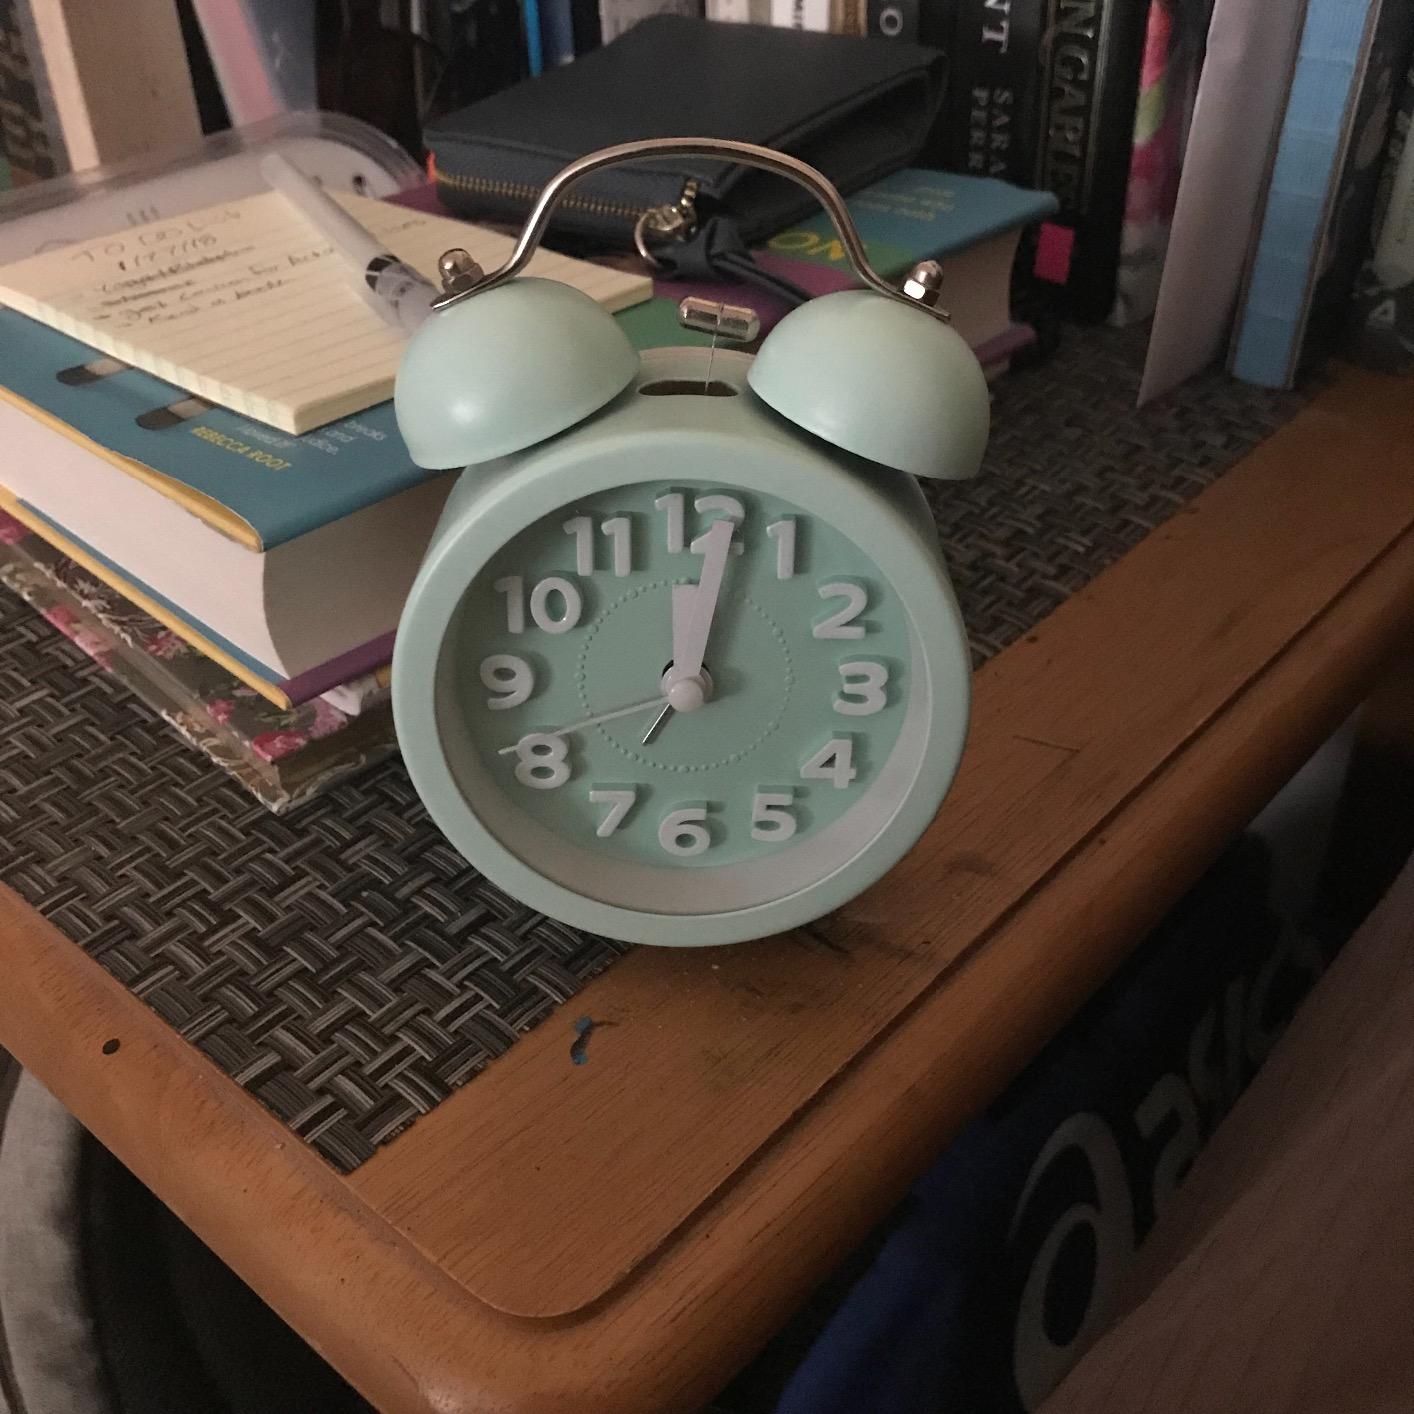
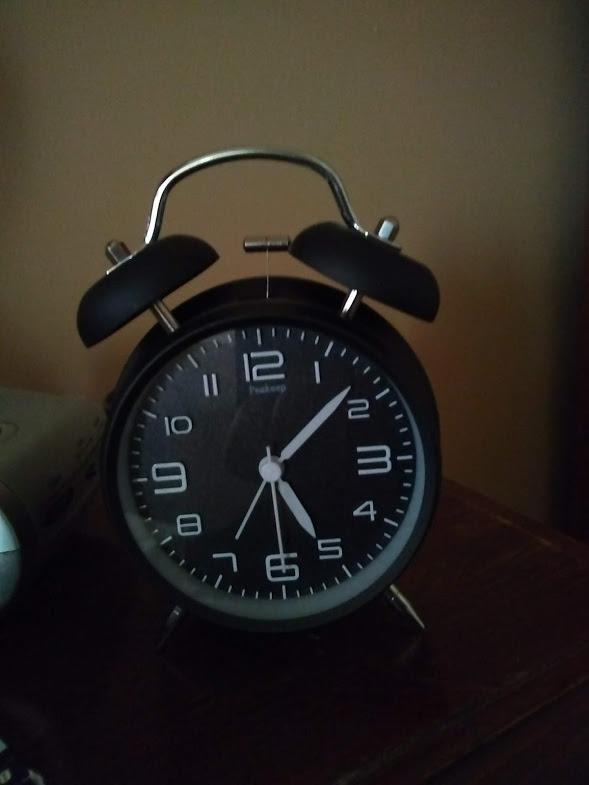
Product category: clock
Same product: no